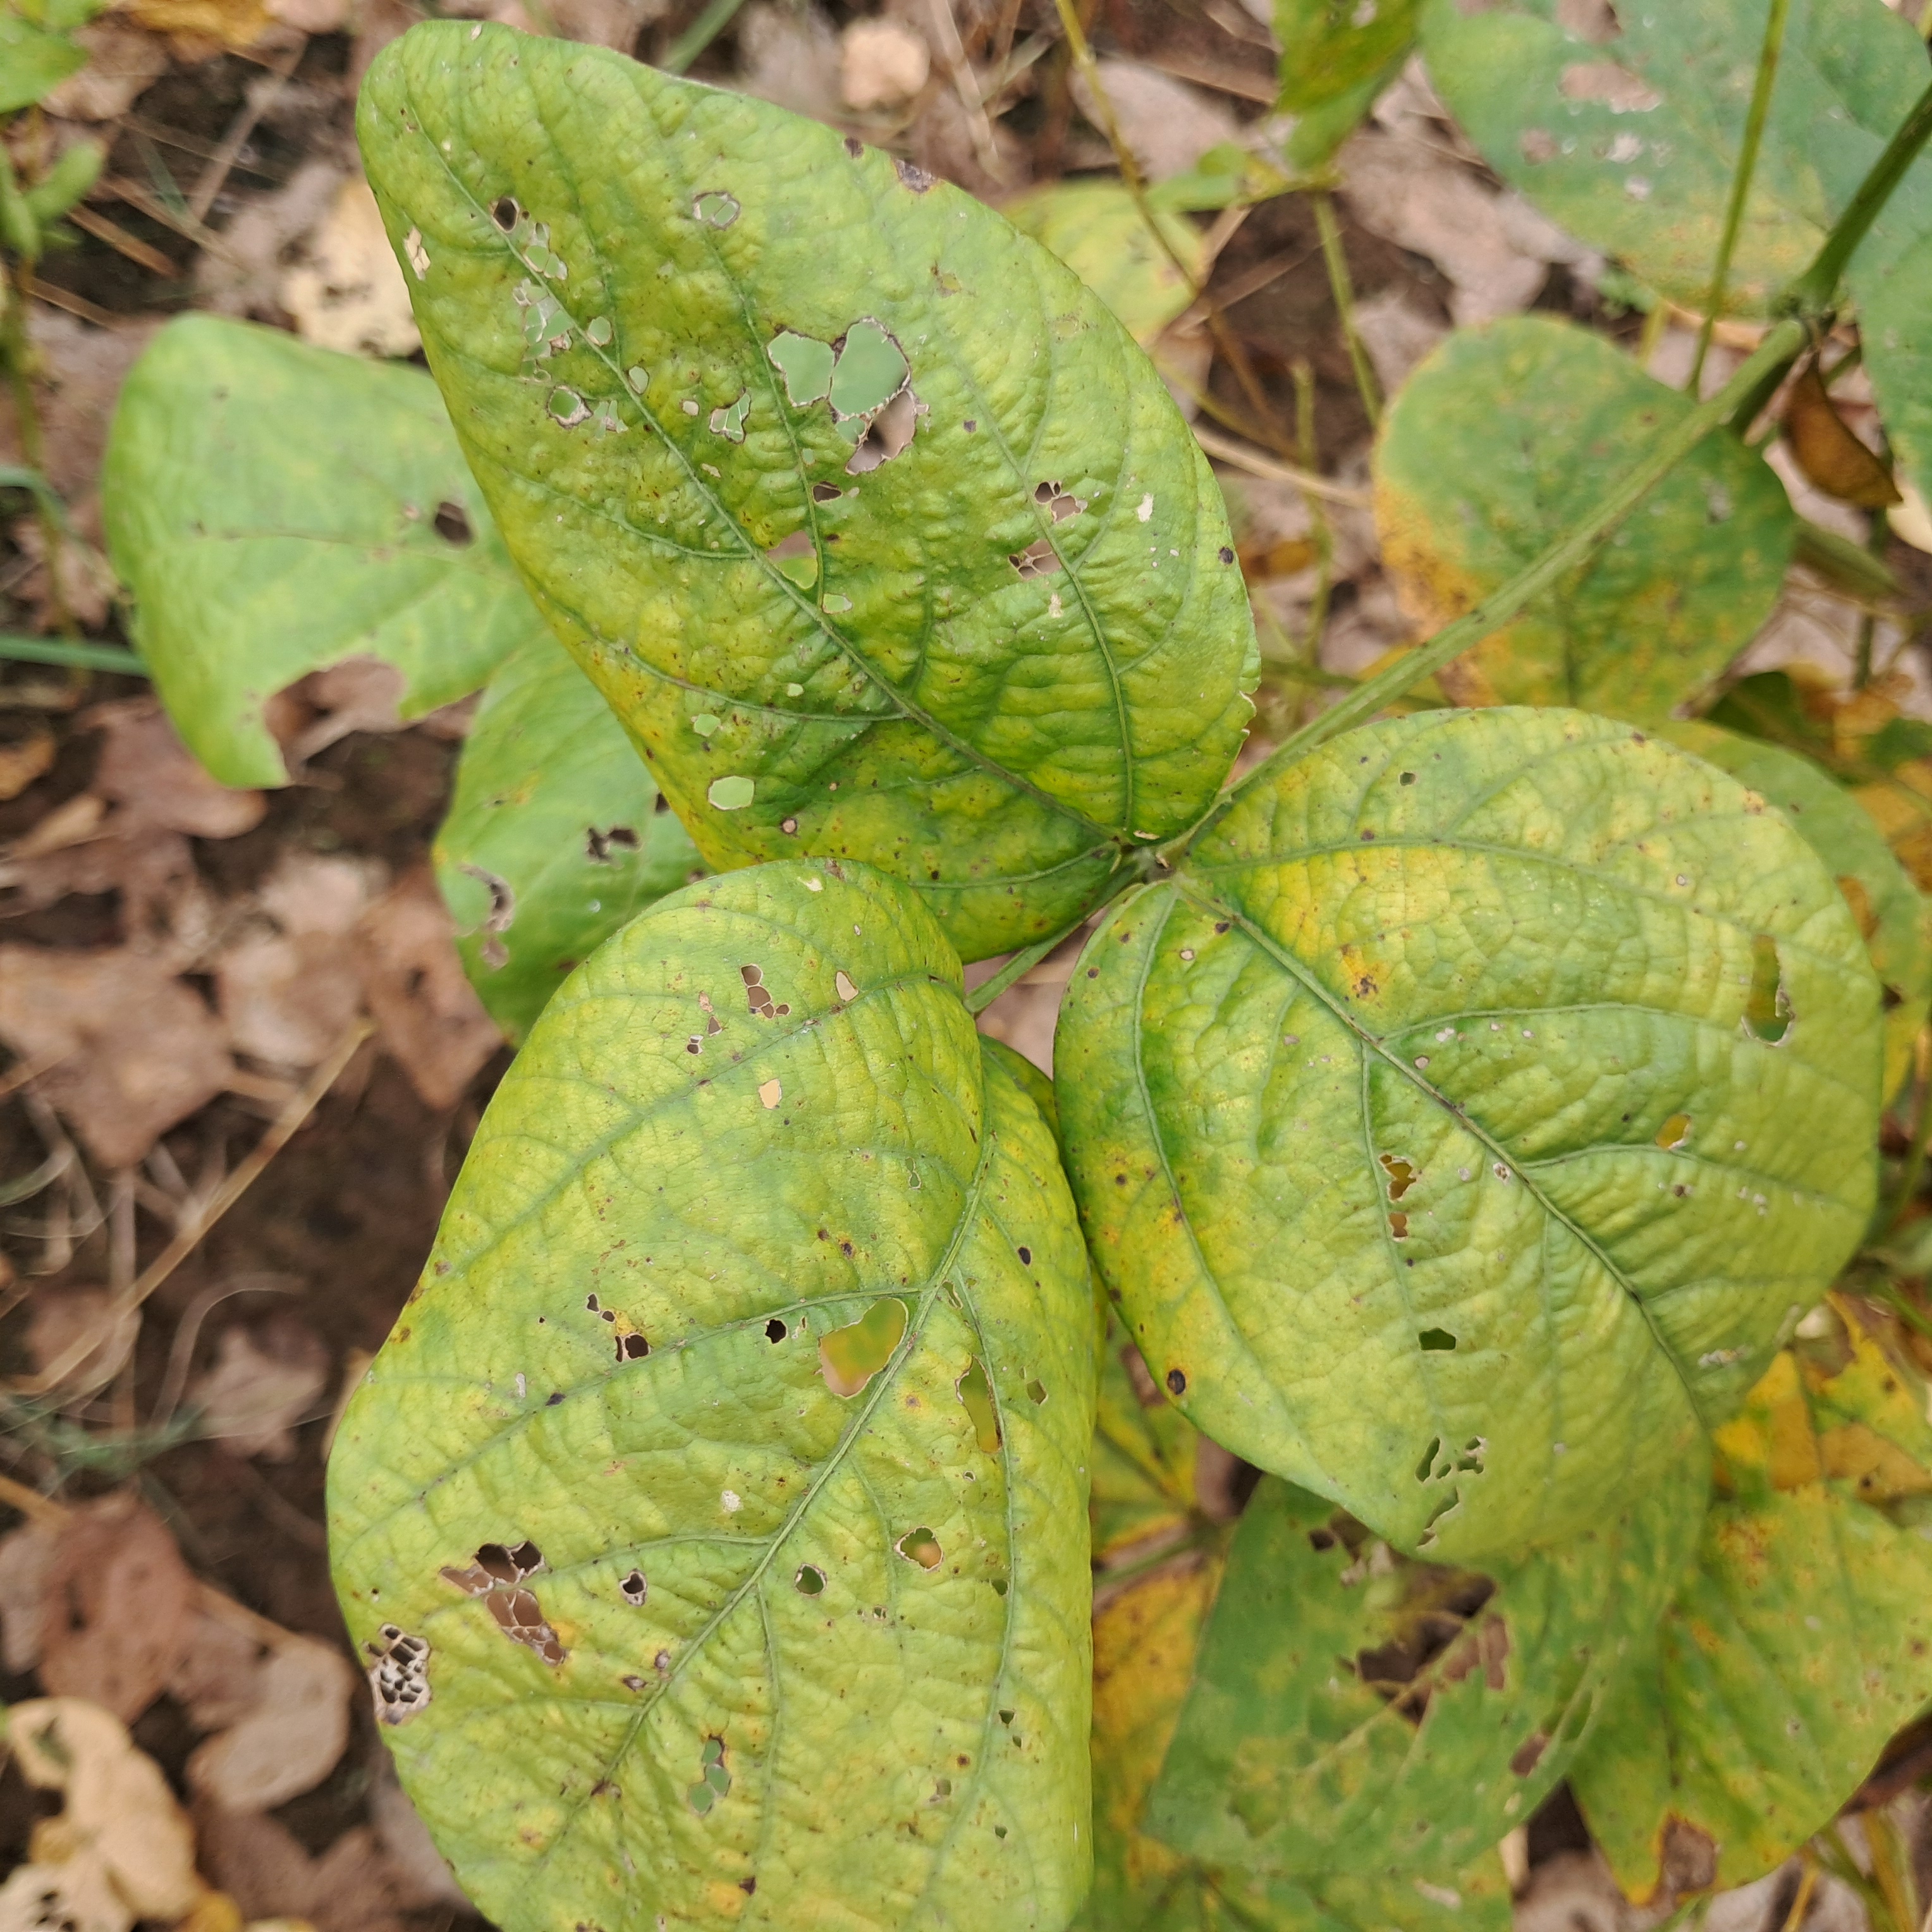
Label: Mosaic